Abbas Al-Sufri

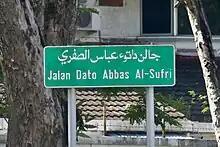
Jalan Dato Abbas Al-Sufri sign

On 1 January 1951, Abbas Al-Sufri began his employment with the government as the a probationer in the BAS. Later in 1953, he would join Sultan Omar Ali's entourage for coronation of Elizabeth II. On 26 April 1956, he stopped serving as the sultan's aide-de-camp (ADC), but he started back on 18 September 1956. From 29 September 1959 to 10 September 1961, he served as the Sultan's acting personal secretary. He and his father traveled to London in April 1959 as part of the Sultan's constitutional delegation to begin work on the Brunei Constitution during the 1959 Brunei Negotiations.